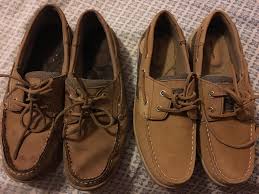
Waste category: shoes